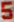
Number: 5